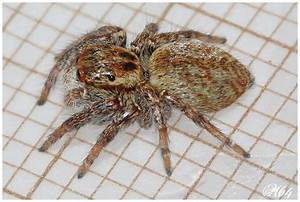
Label: spider